National League for Democracy

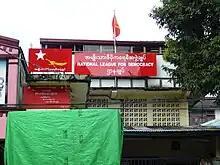
National League for Democracy's headquarters in Yangon (before reconstruction)

The party flag features the peacock, a prominent symbol of Myanmar. The dancing peacock (the peacock in courtship or in display of its feathers) was frequently featured in Burmese monarchic flags as well as other nationalist symbols in the country. The fighting peacock is associated with the decades-long democratic struggle against military dictatorship in the country. The latter closely resembles a green peafowl, as it has a tufted crest. The NLD party symbol is adopted from the Myanmar (Burmese) Student Union flag. This student union organised since the uprising against British colonial rule in Burma, years before the independence of Burma in 1948, had played a major political role in Burma and Aung San Suu Kyi's late father Bogyoke Aung San (General Aung San) was one of the former presidents of the Rangoon University Student Union.